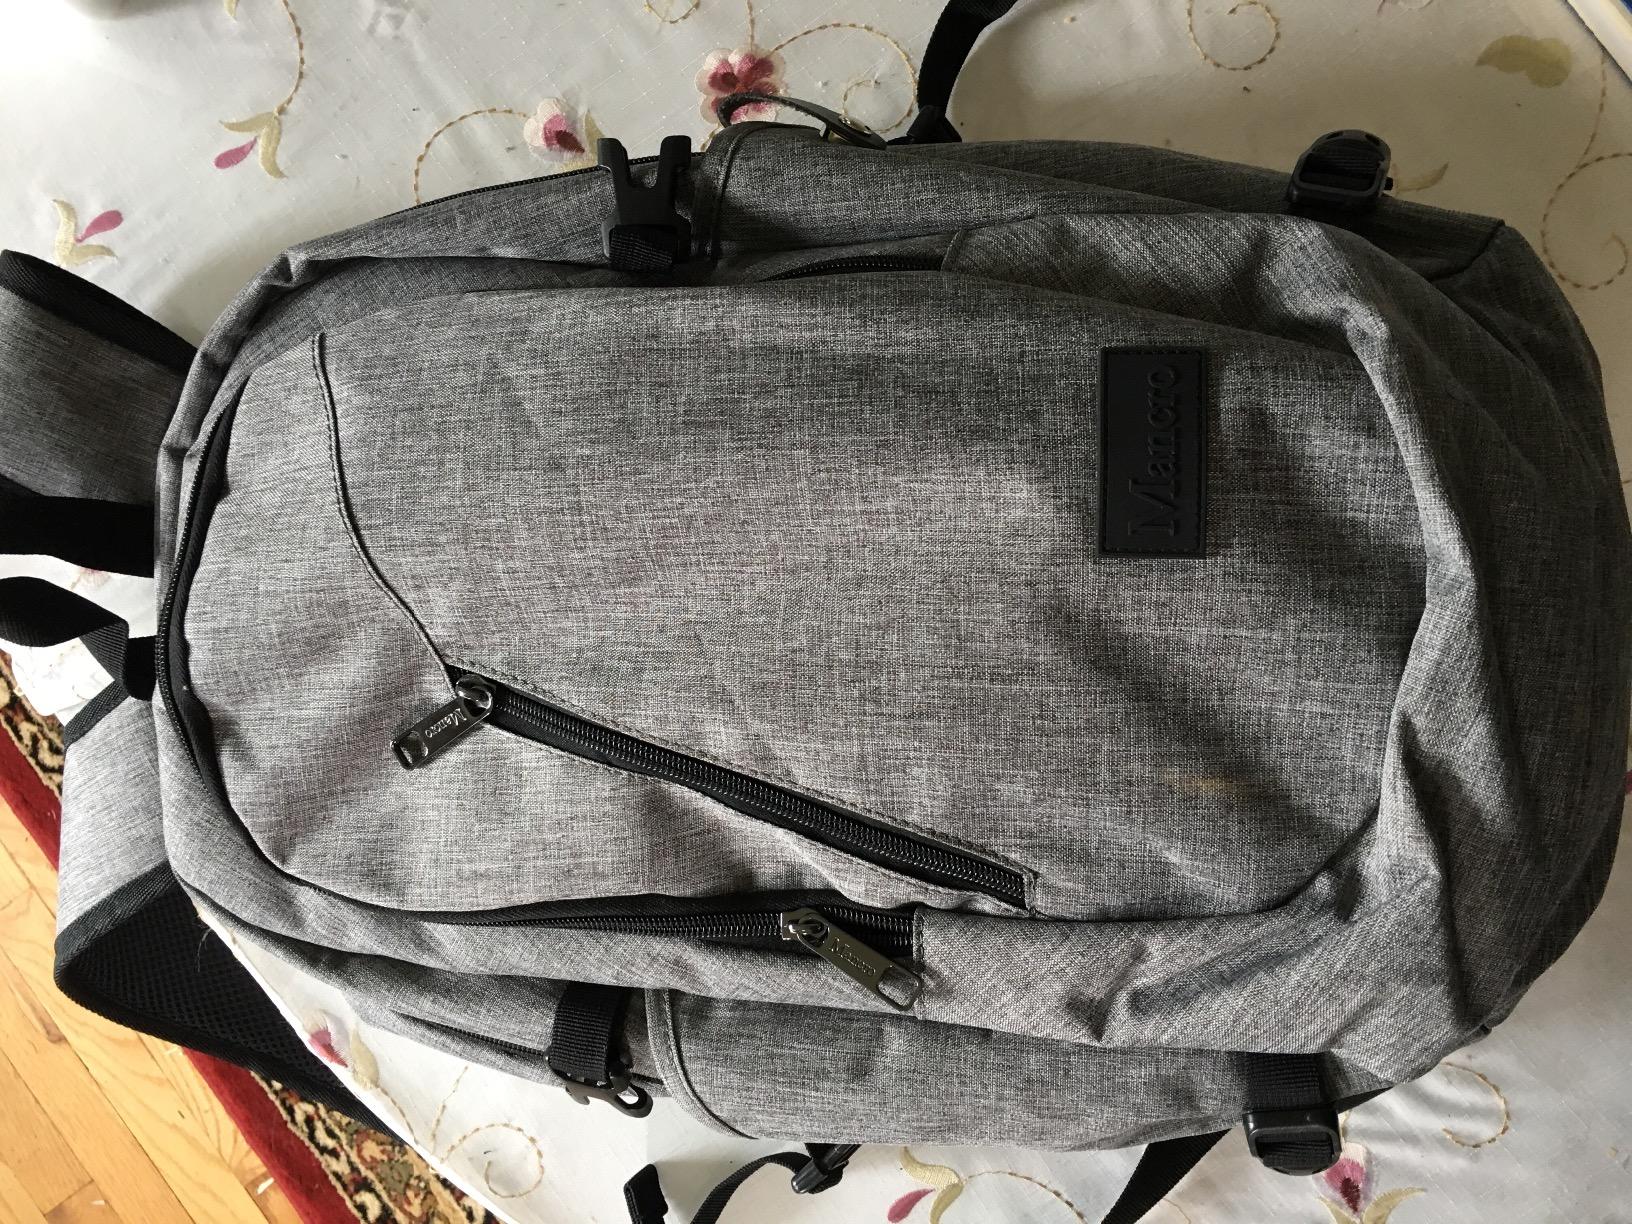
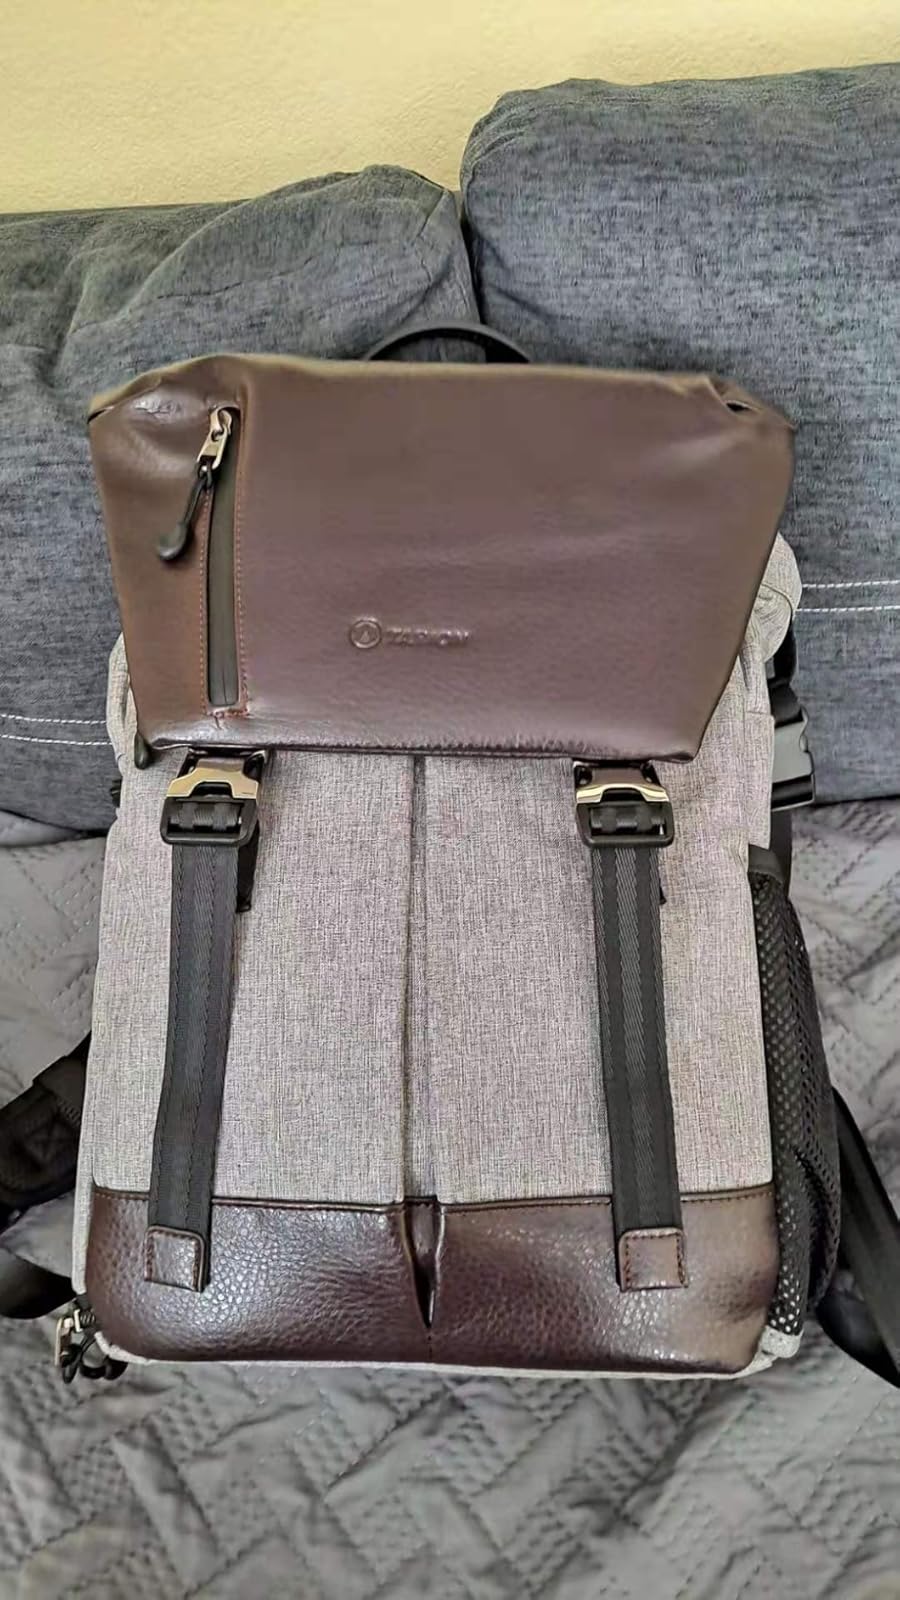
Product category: bag
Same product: no